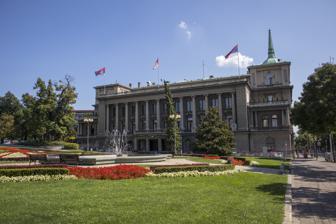
Building: Novi Dvor
Country: Republic of Serbia
Year built: 1922
Palace in Belgrade, Serbia This article is about the palace in Belgrade, Serbia. For the castle in eastern Slovenia, see Radeče § Weixelstein Castle . Novi Dvor Нови двор Front view and main entrance Location within Belgrade General information Architectural style Renaissance Revival Baroque Revival Town or city Belgrade Country Serbia Construction started 1911 Completed 1922 Design and construction Architect(s) Stojan Titelbah Momir Korunović The Novi Dvor ( Serbian : Нови двор , lit. " New Palace ") is the seat of the President of Serbia . It was a royal residence of the Karađorđević dynasty of Kingdom of Yugoslavia from 1922 to 1934. The palace is located on Andrićev Venac in Belgrade , opposite Stari Dvor (Belgrade City Hall). History Royal residence Plans for a new royal residence emerged after the assassination of King Alexander I in 1903 and the demolition of the Stari Konak a year later. The new king Peter I resided at the Stari Dvor, which had never been used as a residence but as a venue for state ceremonies and events. Since Stari Dvor was unsuitable for the royal family's permanent living, it seemed natural to think of constructing a new one. The construction of the new royal palace for Crown Prince Alexander , based on a design by Stojan Titelbah , a prominent Serbian architect of the early 20th century, was announced in 1911. It was to be built at the corner of the Kralja Milana and Dobrinjska (today Andrićev Venac) streets. Subsequently, Dvor sa Kulama was demolished, when the leveling of the lot began. The cornerstone was ceremonially laid on 14 September 1911, and consecrated by the Serbian metropolitan Dimitrije . Titelbah personally supervised the construction, and Novi Dvor is the only known work he did as an architect of the Ministry of Construction . The facade was erected in 1912, and the communal works were done by 1913. By 1914, the construction works were finished, and the wood joinery installation began on the eve of World War I . The building suffered substantial damage during the war, especially during the 1915 Austro-Hungarian bombing. Occupying Austro-Hungarian army used the building to host soldiers and the woodworks was completely destroyed as it was used for heating. In 1918, during the withdrawal of the occupying army, the building was further damaged. After the war, a thorough rebuilding was needed, not only architectural, but also of waterworks, plumbing, wirings, heating, etc. Reconstruction was conducted under the supervision of a special commission which also oversaw the renovation of Stari Dvor. Among the members of the commission, which was in charge of the entire work on the new royal residence, were the painter Uroš Predić and the architects Petar Popović and Momir Korunović . Reconstruction began in 1919 and the major works were finished in 1921. Works on the interiors began in June 1921, and were finished in May 1922, few days before the royal wedding of King Alexander I and Queen Maria . Novi Dvor was the official royal residence from 1922 to 1934, when the royal family moved away from downtown to the newly built Kraljevski Dvor in more secluded Dedinje neighborhood. Museum of Prince Paul King Alexander I assigned in 1934 Novi Dvor to the Royal Museum, subsequently renamed the Museum of Prince Paul, opened in 1936. The Museum was one of the most important cultural institutions in the Kingdom of Yugoslavia and the contemporaries rated it among the most modern European museums. On the ground floor were exhibited prehistoric , ancient and medieval artifacts ; the first floor was assigned for monuments of national culture and 19th-century Yugoslav art; on the second floor was the collection of contemporary European art, in which domestic artists occupied an important place. The Novi Dvor housed the Museum of Prince Paul until 1948, when, under a Communist rule, it was assigned a different role . Seat of the President of the Republic Honor Guardsmen of the Guard of the Serbian Armed Forces at the northern entrance After the World War II , the reconstruction and new use of both Novi Dvor and Stari Dvor served the broader objective of transforming the former royal palace complex into the administrative seat of the People's Republic of Serbia . To connect the former palace complex with the National Assembly building, the fence was removed, the Maršalat building torn down and the palace garden turned into a public Pioneers Park . In 1948–53 Novi Dvor was restyled and extended to a design by the architect Milan Minić to accommodate the Presidency of the Government of the People's Republic of Serbia. It received an assembly hall with a vestibule, the facade opposite Stari Dvor was given a completely different front dominated by a two-store colonnade of ionic columns , while the original frontage lines along Kralja Milana and Andrićev Venac streets remained unchanged. Consistent with the alterations, a new access to the east, park-facing side of the building was provided; and the heraldic symbols were replaced with emblems symbolising the new, republican, form of government. In decorating the interior , special attention was paid to the addition, which was adorned with works of distinguished Yugoslav painters and sculptors, such as Toma Rosandić , Petar Lubarda , Milo Milunović , etc. Since 1953 Novi Dvor has successively housed the highest government institutions organs of Serbia: the Executive Council of the People's Republic of Serbia, the National Assembly of the People's Republic of Serbia, the Presidency of the Socialist Republic of Serbia and, for the longest period of time, the Office of the President of the Republic of Serbia . Nowadays, Novi Dvor forms part of one of the most valuable heritage areas in the historic core of Belgrade. Architecture Exterior The main problem for Titelbah was the stylistic harmony of the new structure with the three decades-old Stari Dvor. Turning to historicism , he designed the garden facade with the elements from the renaissance and baroque. He envisioned the towers with domes, but they were not built. Laid out as an architectural counterpart of Stari Dvor, the new royal residence historically supported the earlier concept of a palace complex, highlighting the need for rounding off spatially and symbolically a whole that connoted the very idea of the state . The three store building was designed in the style of academism with elements borrowed mostly from Renaissance and Baroque architecture. The most imposing facade faced the garden , and the corner took the form of a domed tower similar to the solution used for Stari Dvor. The horizontal facade division showed a rusticated semi-basement, the ground floor and the first floor integrated into one central composition, and an independently and more unassumingly treated second floor. Northern facade The articulation of the main facade was achieved by a central and two end projections, and a curved , centrally positioned entrance porch. In accordance with the purpose of the building, special attention in ornamenting the façades was paid to heraldic symbols. The semicircular pediment above the cornice of the central projecting bay contained the full armorial achievement of the royal house of Karađorđević. The tallest and, consequently, dominant element of Novi Dvor – the tower capped with a dome tapering into a spire topped by a bronze eagle rising – provided the architectural link between the facades facing Kralja Milana and Andrićev Venac streets. Another important heraldic composition was placed just beneath the dome of the corner tower: two identical, symmetrically placed shields with a cross between four fire-steels , i.e. an element of the coat-of-arms of the Kingdom of Serbia , which subsequently was incorporated into the coat of arms of the Kingdom of Yugoslavia . The central motif of the façade facing Andrićev Venac was the curved projecting bay whose attic was surmounted by a monumental ornamental composition featuring the coat of arms in the centre. An integral part of the palace complex and the element that related Novi Dvor and Stari Dvor to one another was the fence with gates and sentry boxes, which separated the royal palaces and gardens from Kralja Milana Street. A similar role was played by the Maršalat building whose enlargement and facade remodeling in 1919-1920 was carried out by the architect Momir Korunović in such a way as to ensure consistency to the complex in style and layout. The gates in the form of triumphal arches with relief ornamentation and heraldic symbols, the Maršalat building with two curved wings, and the parterre-type royal gardens with a fountain between the two palaces, gave the complex a formal and stately appearance. Interior In 1911, King Peter I personally ordered to interior design from the German husband and wife designers August and Elsa Bosse, from Weimar . After working on it for two years, they compiled the two-volume album with 50 aquarelles, 65 drawings and 6 large blueprints. The luxuriously covered album is 1 by 1 m (3 ft 3 in by 3 ft 3 in), made of special Japanese paper, and weighs 80 kilograms (180 lb). The Bosses were in constant contact with the king, who endorsed the designs and paid for it. The album was to be sent to Serbia in the summer of 1914, but the World War I broke out. It is not known why the king didn't ask for the album after the war, but he was already too ill and died before the mansion was fully finished. The ground floor contained a reception hall, a dining room and, in the portion looking on Kralja Milana Street, a suite for the accommodation of state guests, while the two upper floors were intended as the royal family's private quarters. As the blueprints did not set aside a space for a kitchen, the kitchen was housed in an adjacent Šumadija-type house connected with the semi-basement of the palace by a tunnel. All of the interior decoration, including the sumptuous furniture, was done by the French firm Bézier, which was selected by the crown prince Alexander. Instead of the plain, German style, quite the opposite, exuberant style was applied. Special attention was paid to the interior design of the vestibule, the Reception Hall, the Dining Room, the Bosnian Room, the Japanese and English saloons and the private suites of the King and Queen. Gallery 44°48′35″N 20°27′47″E / 44.80972°N 20.46306°E / 44.80972; 20.46306 See also List of Serbian royal residences List of official residences of Serbia References